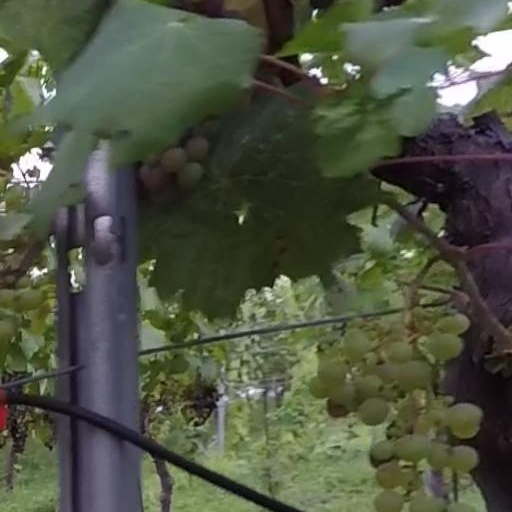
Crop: grape